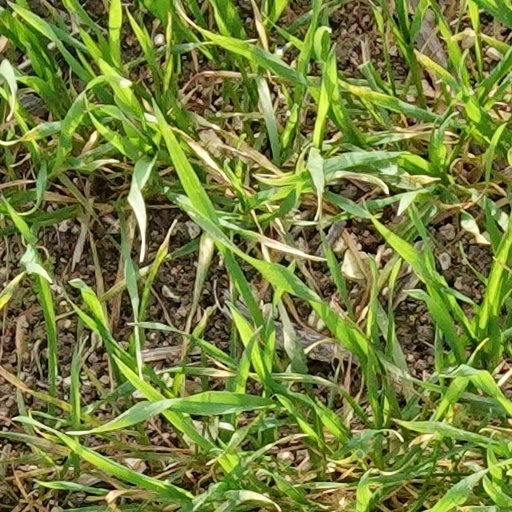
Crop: wheat